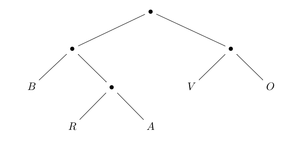
Arbre binaire portant les étiquettes B, R, A, V, O
Un algorithme récursif est un algorithme qui résout un problème en calculant des solutions d'instances plus petites du même problème. L'approche récursive est un des concepts de base en informatique.